Bouchard de Marly

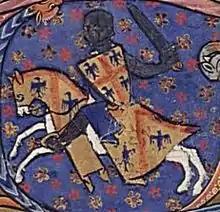
Bouchard de Marly in a 13th-century miniature from the Chansonnier du Roi

Bouchard I de Marly (c. 1180s – 1226) was a French knight and crusader, lord of Marly,